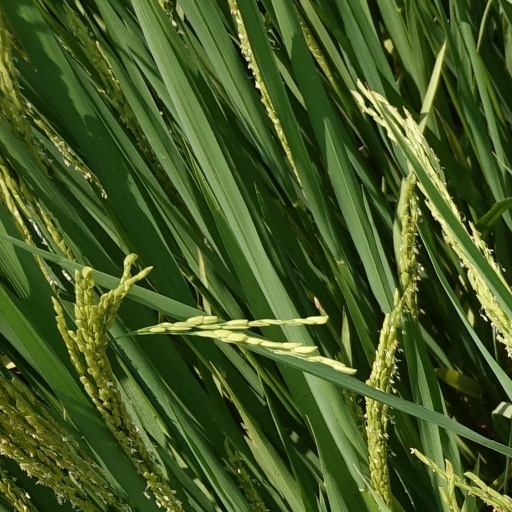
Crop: rice